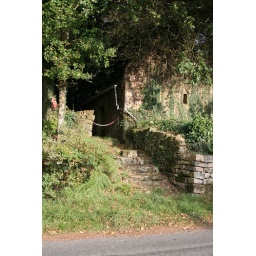
Derelict house on the road to St Adrien, near Baud, Morbihan.